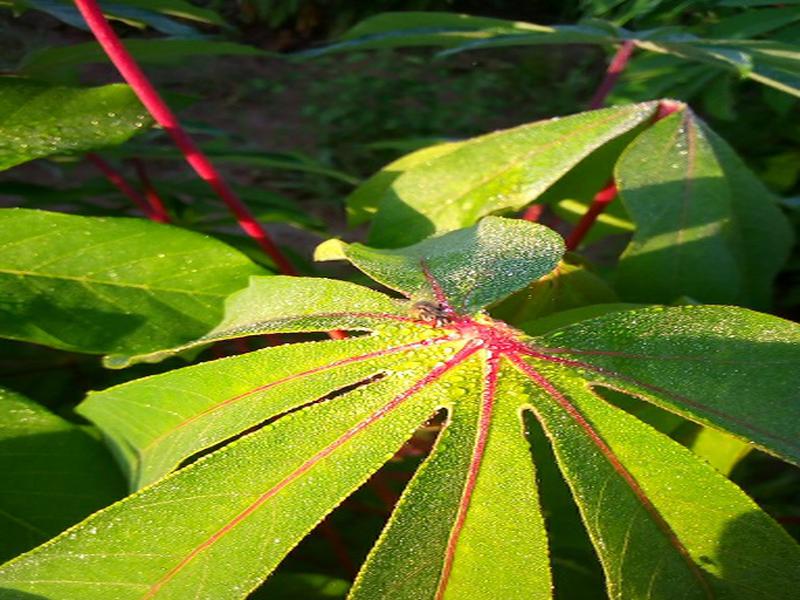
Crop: cassava
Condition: healthy